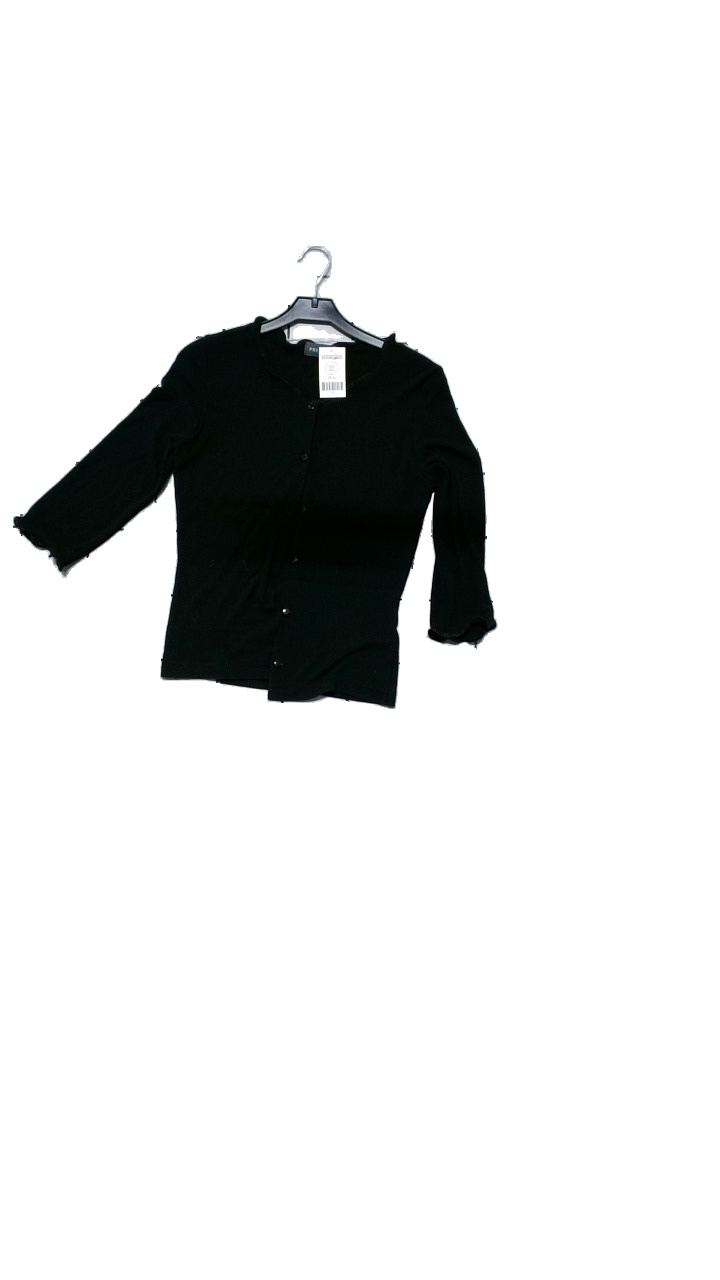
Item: Sweater (Ladies)
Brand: Prestige
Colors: Black
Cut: Regular
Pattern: Glitter
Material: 50% viscose, 50% polyester
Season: All
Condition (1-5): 5
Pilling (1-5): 3
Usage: Reuse
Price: <50